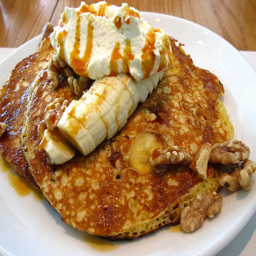
A stack of pancakes with bananas, walnuts, whipped cream and syrup.
Pancakes with syrup, pecans, bananas and whipped cream.
Breakfast featuring pancakes with bananas cream and a drizzle of,caramel.
A plate of Banana, walnut and carmel pancakes
We are looking at a delicious plate of banana walnut pancakes.